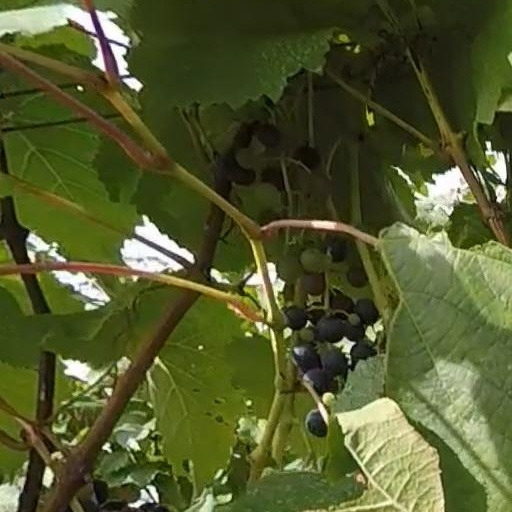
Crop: grape